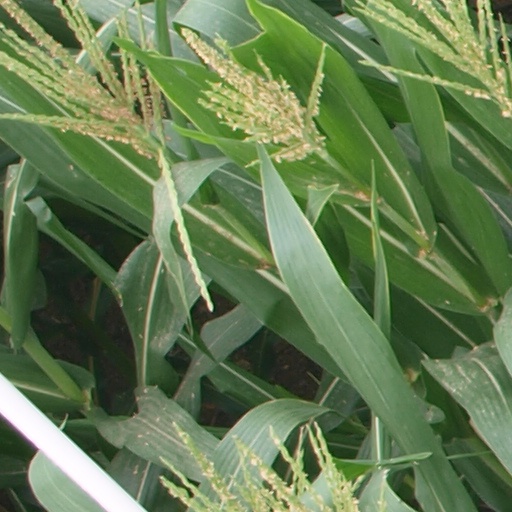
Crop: maize; corn